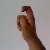
The image shows a hand gesture representing the letter 'X' in Indian Sign Language.